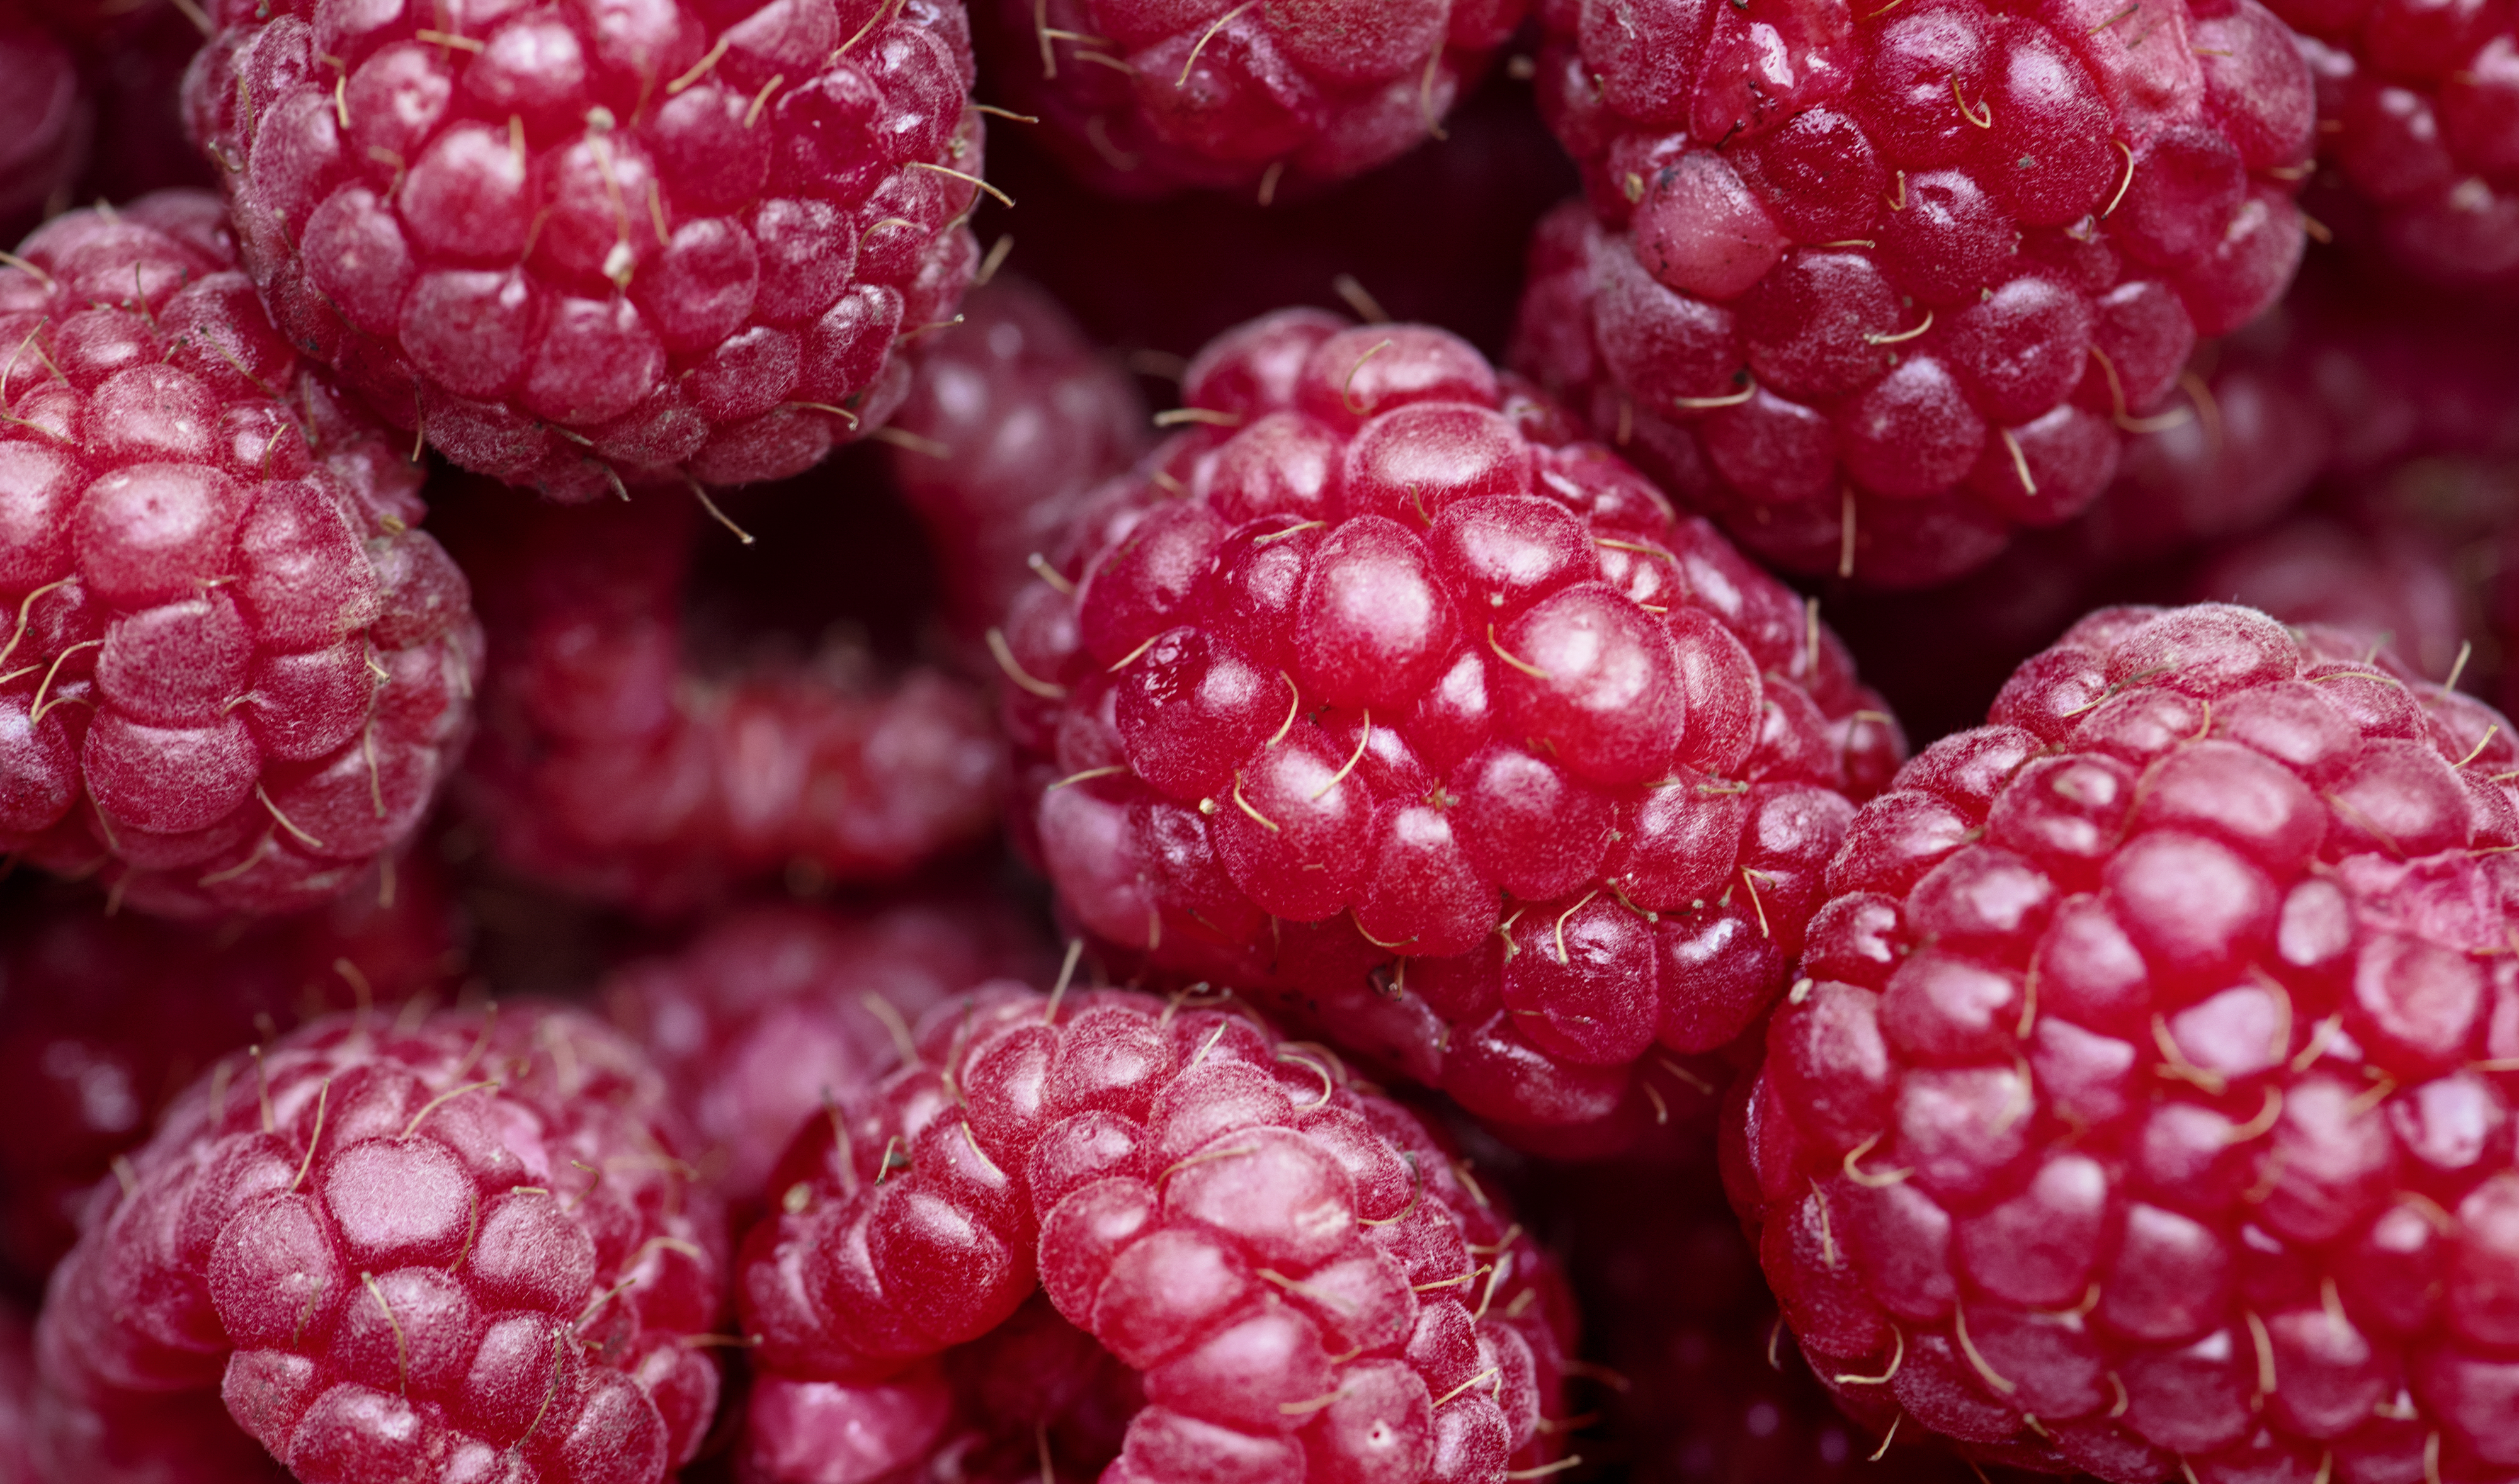
background, berry, closeup, delicious, dessert, detox, diet, energy, food, fresh, freshness, fruit, harvest, healthy, ingredient, juicy, macro, natural, nature, nutrition, nutritious, organic, pattern, pink, raspberry, raw, red, refreshment, ripe, season, seasonal, sweet, taste, tasty, texture, textured, tropical, vitamin, wallpaper, yummy, natural foods, boysenberry, tayberry, loganberry, local food, blackberry, raspberries blackberries and dewberries, superfood, frutti di bosco, produce, red mulberry, cranberry, mulberry, seedless fruit, west indian raspberry